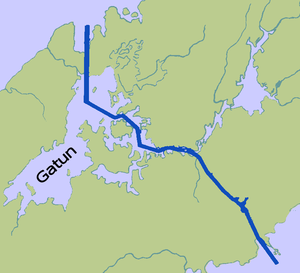
Gatúnsøen
Gatúnsøen med Panamakanalen markeret
Gatúnsøen er en kunstig indsø, som blev lavet ved at opdæmme floden Rio Chagres, som udgør en del af Panamakanalen.